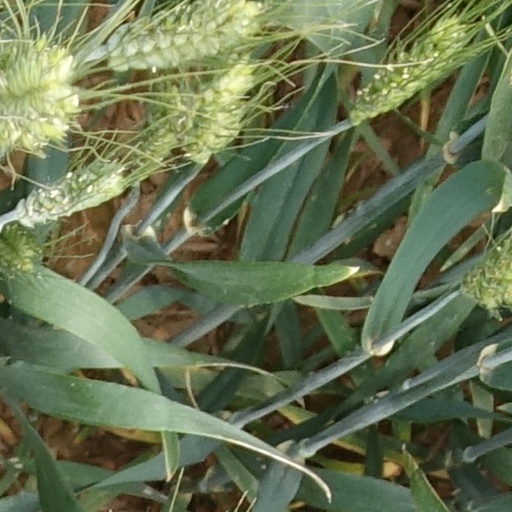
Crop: wheat